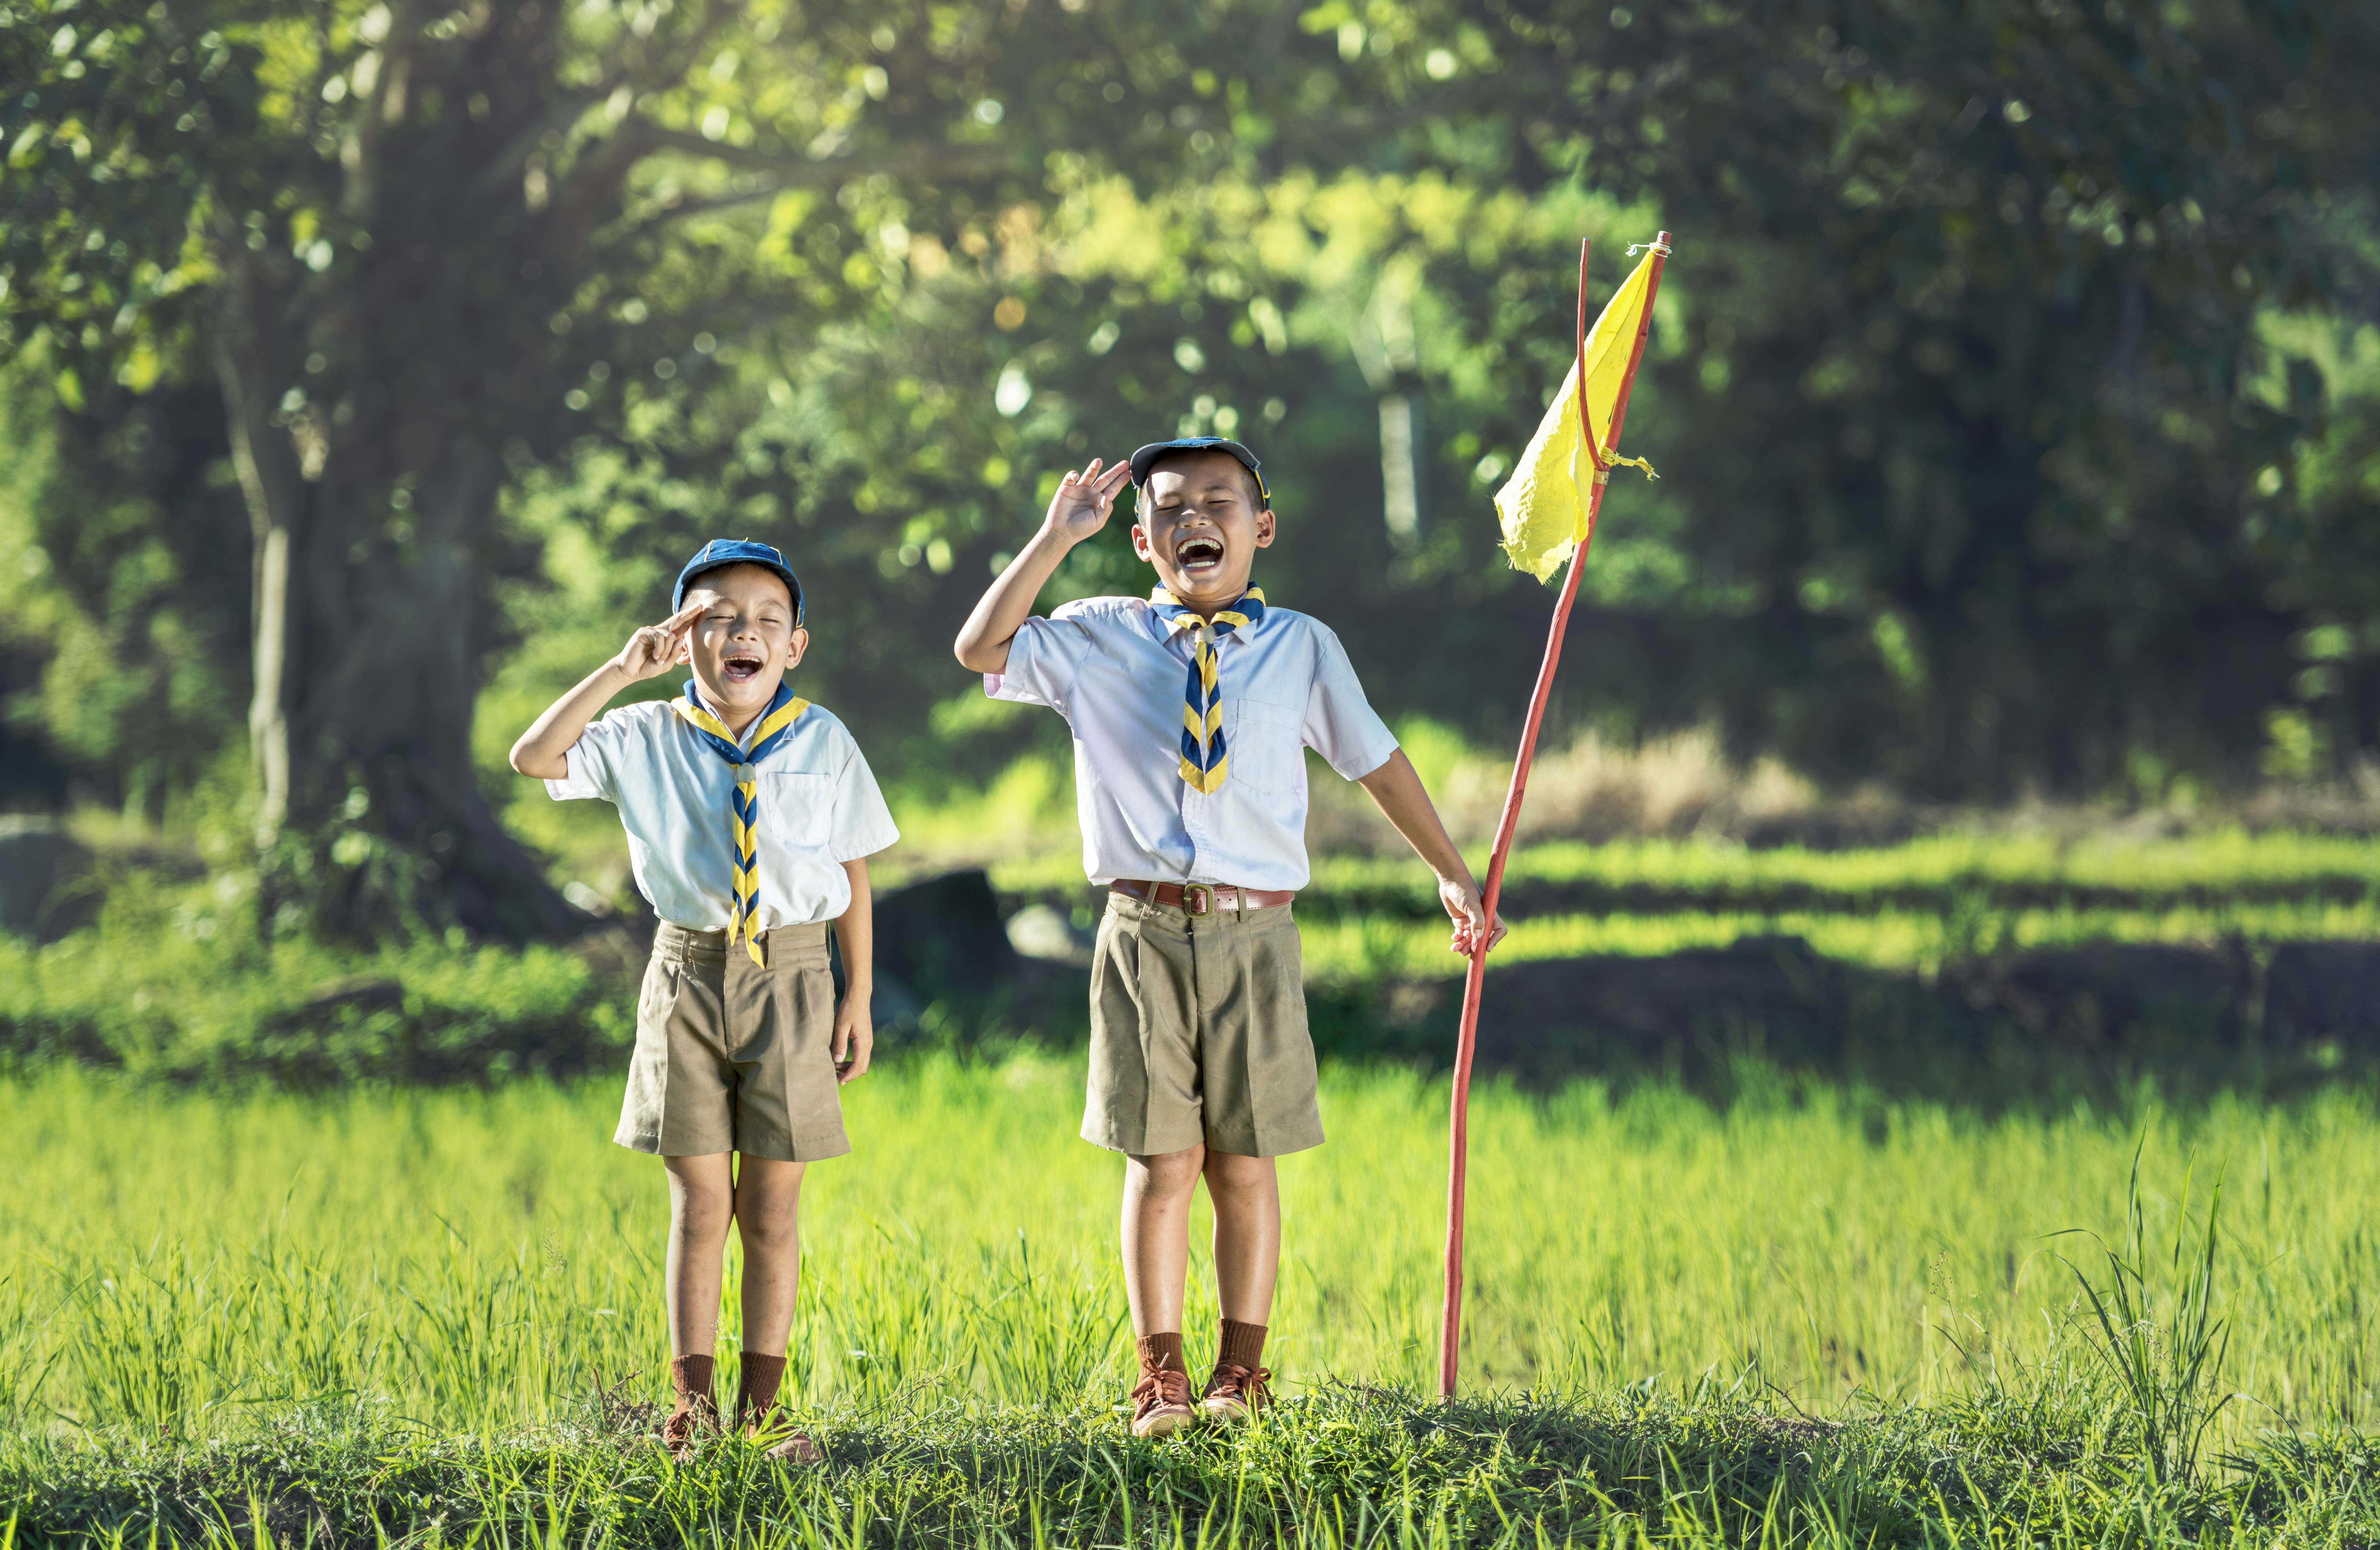
nature, grass, outdoor, people, lawn, meadow, boy, adventure, summer, trek, portrait, young, green, asia, blue, agriculture, lifestyle, baby, smile, teenager, thailand, dressed up, patriotism, face, outside, kids, men, design, happy, camp, discovery, attitude, teens, hats, scout, same, scouting, fluent, proud, rural area, swear, paddy field, promise, tartan, the symbol, caucasian people, the activity, a survey, swear word, the rest